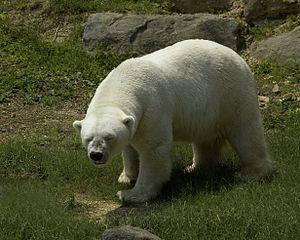
The Maryland Zoo est un zoo situé à Baltimore dans le Maryland, aux États-Unis.